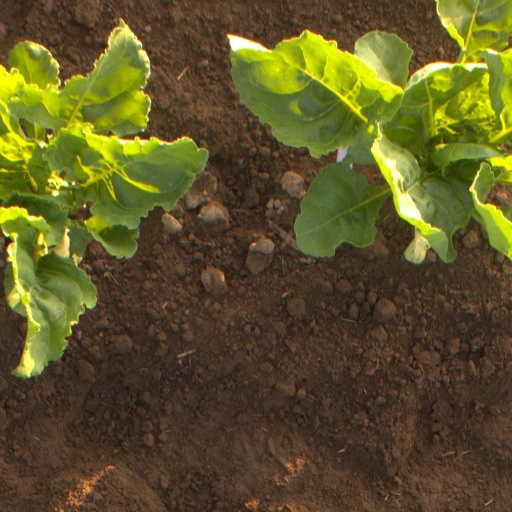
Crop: sugar beet